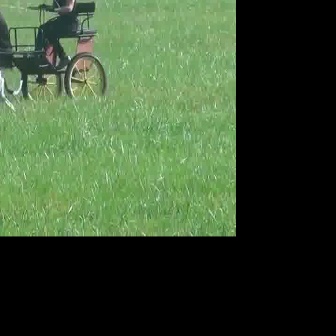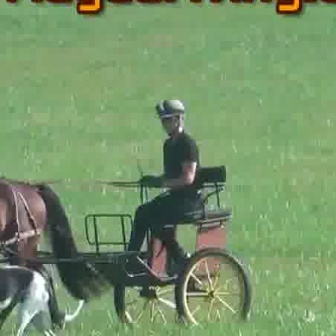
  Please identify the target specified by the bounding box [1,1,105,105] in the first image and locate it in the second image. Return the coordinates in [x_min,y_min,x_max,y_max] format.
Answer: [84,165,250,332]